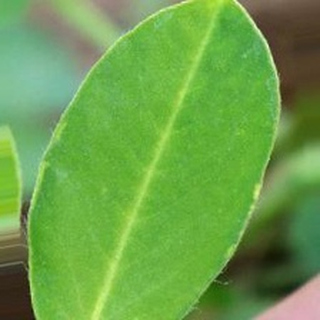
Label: healthy_groundnut